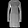
Label: Dress